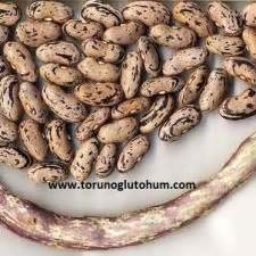
Label: kidney_bean_dish